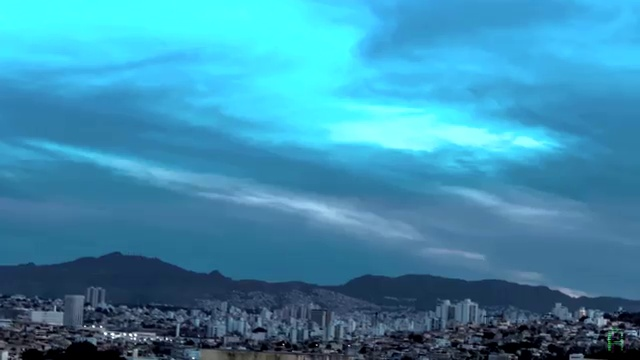
Fire: no
Smoke: no